NBA Finals

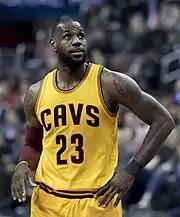
LeBron James appeared in ten NBA Finals and won four titles with three franchises.

Following bad blood and eventual fallout with former Lakers teammate Kobe Bryant, O'Neal was traded from the Lakers to the Miami Heat in 2004, where he teamed up with rising star Dwyane Wade. Together they led the Heat to a championship in 2006 at the expense of the Dallas Mavericks.